Rootstown High School

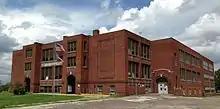
Previous home of the school from 1917–1966

Rootstown High School was established in 1884 and met in a small building adjacent to the town hall a few blocks south of the current campus. This building housed high school students and grade levels, though many students in the township attended smaller schoolhouses spread across 10 rural districts. At the time, Rootstown Township was still divided into several smaller school districts and the high school was not fully accredited. The first class graduated in 1893. During the early 20th century, the smaller districts were gradually consolidated. Following construction of a new building that opened in 1917, the remaining districts in the township consolidated to the new central building and Rootstown High School became a fully accredited four-year high school.